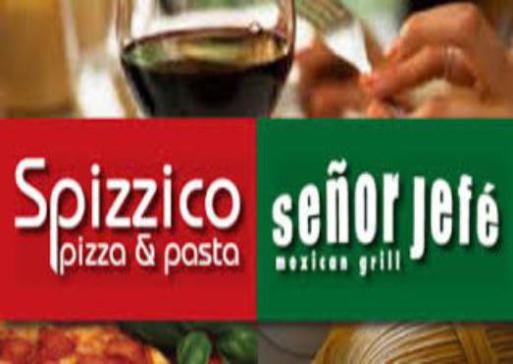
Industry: Food